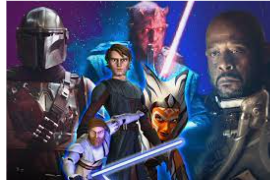
Portrait style: Cartoon Portrait